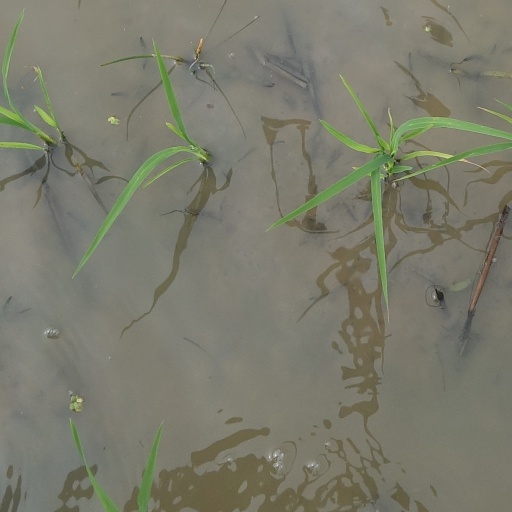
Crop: rice